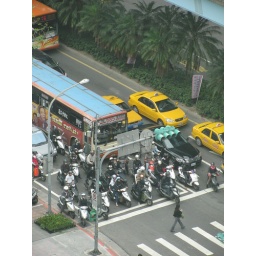
They have a special box on the street to hang out in at red lights.